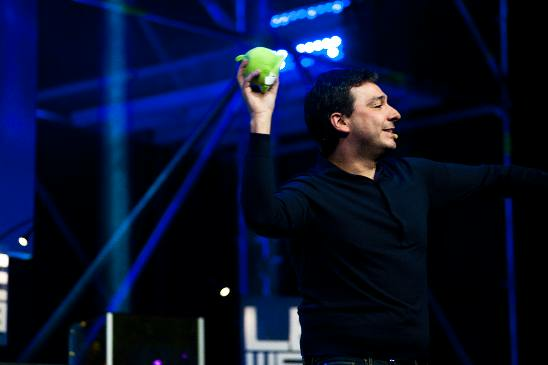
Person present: Yes